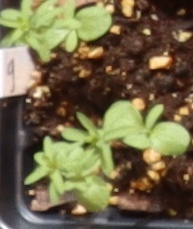
Label: Flax